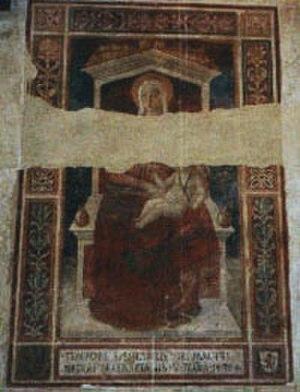
Pier Francesco Fiorentino, est un peintre italien du Quattrocento.